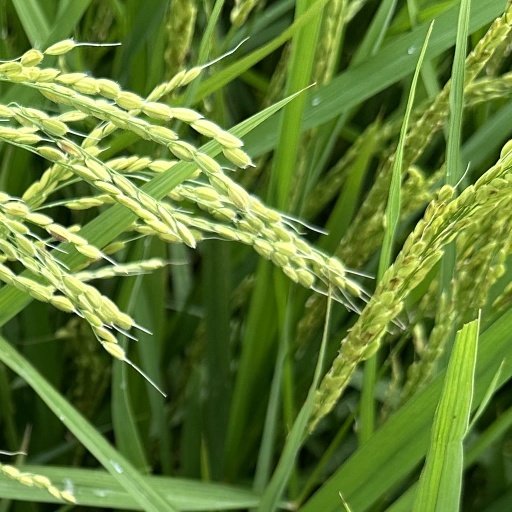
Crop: rice